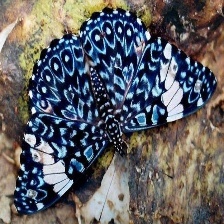
Species: RED CRACKER